Drop box (weaving device)

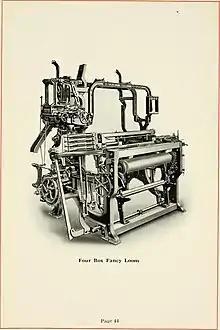
Drawing of a Whitin loom featuring four drop boxes

In weaving, a drop box or dropbox is a housing for a shuttle, invented in 1759 or 1760 by Robert Kay (1727-1802) in Bury, Lancashire. The box sits beside a loom and allows one to rapidly switch between two shuttles with bobbins, usually of different colors, making it easier and quicker to weave multiple colors for figured fabrics or striped wefts without stopping to manually change shuttles.